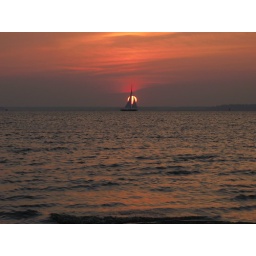
relaxing in south carolina watching the sunset as a sail boat floats into the sun.